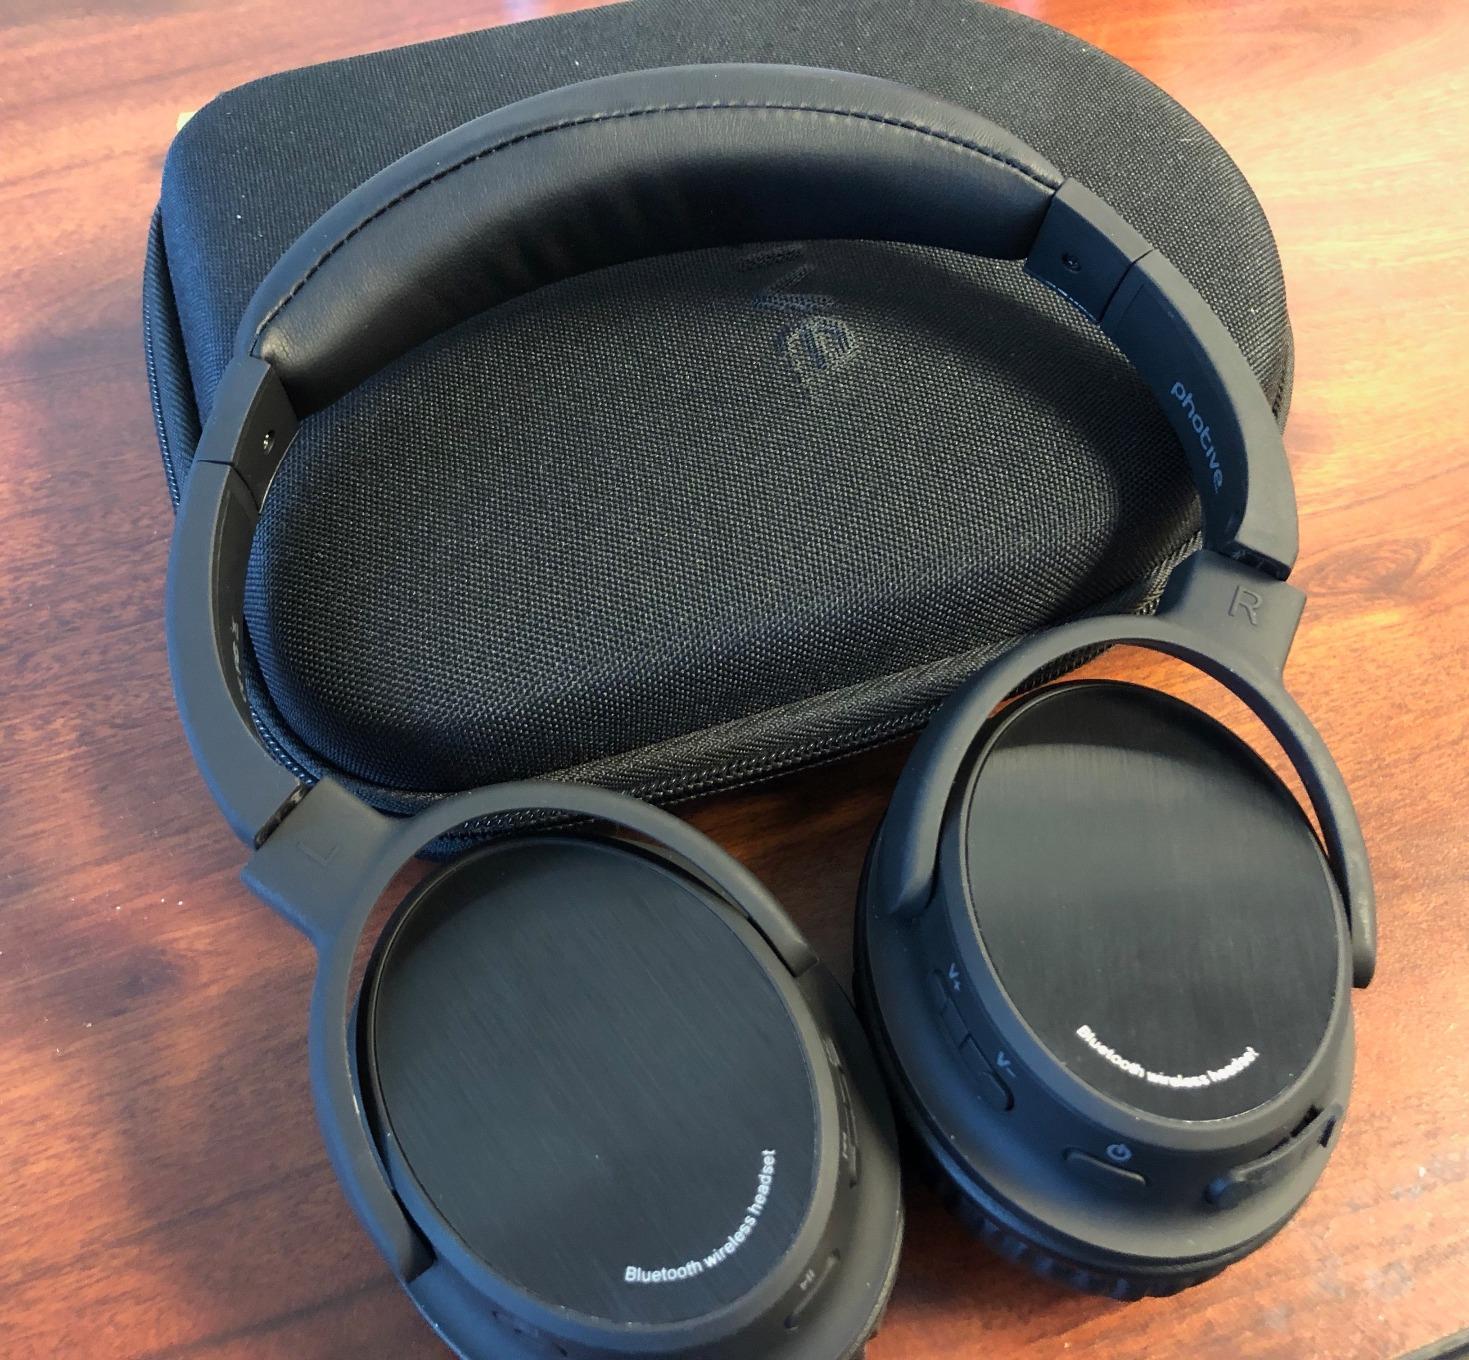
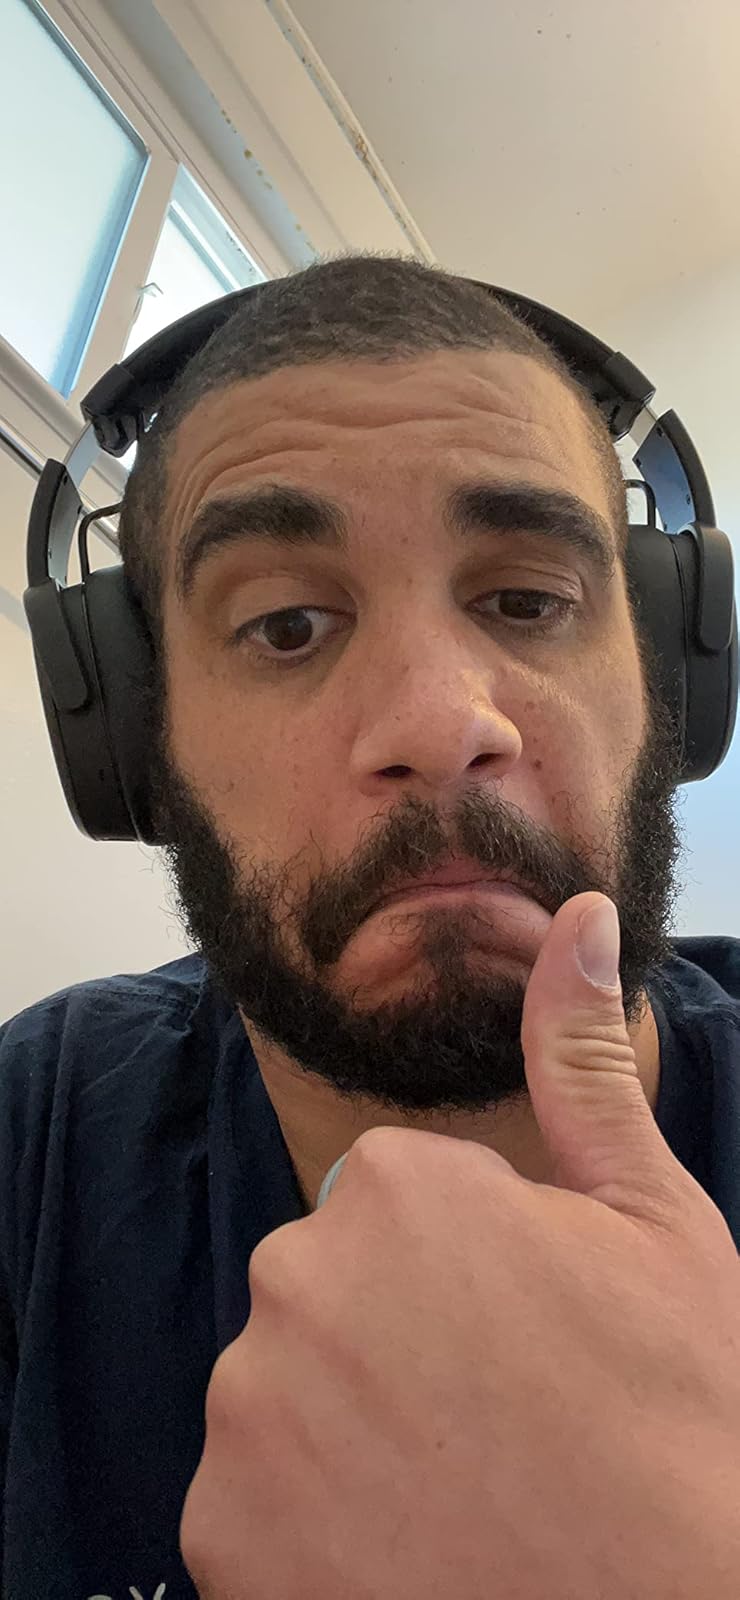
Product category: headphones
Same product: no